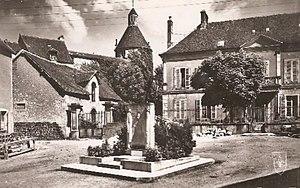
Carte postale d'archive représentant le monument aux maquisards morts de Luzy (Nièvre, France).
Louis Henri Dollet, communément appelé Henri Dollet ou docteur Dollet, né le 31 décembre 1895 à Gilly-sur-Loire et fusillé mort pour la France le 26 août 1944 au bois de Marloux à Mellecey en France, est un médecin généraliste, capitaine au service de santé des armées, homme politique et résistant français.